Fate (video game)

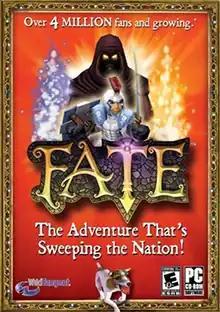

Fate is a 2005 action role-playing game originally released for the PC by WildTangent. It was remastered and included in the Fate: Reawakened collection released to Nintendo Switch, PlayStation 5, Windows and Xbox Series X/S on March 12, 2025.